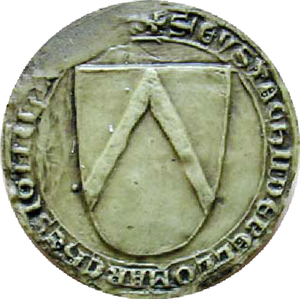
cf le titre.